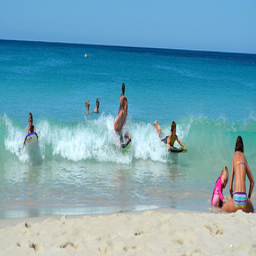
A beach scene several people surfing a wave.
Several swimmers surfing and playing in the sand.
People are in the blue ocean on body boards.
A group of people enjoying a day at the beach.
Several people are playing in the water at the beach.